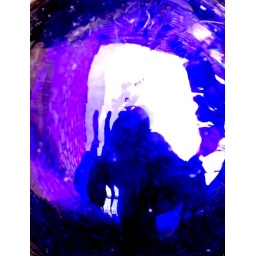
there is a blue glass orb in our garden